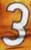
Number: 3